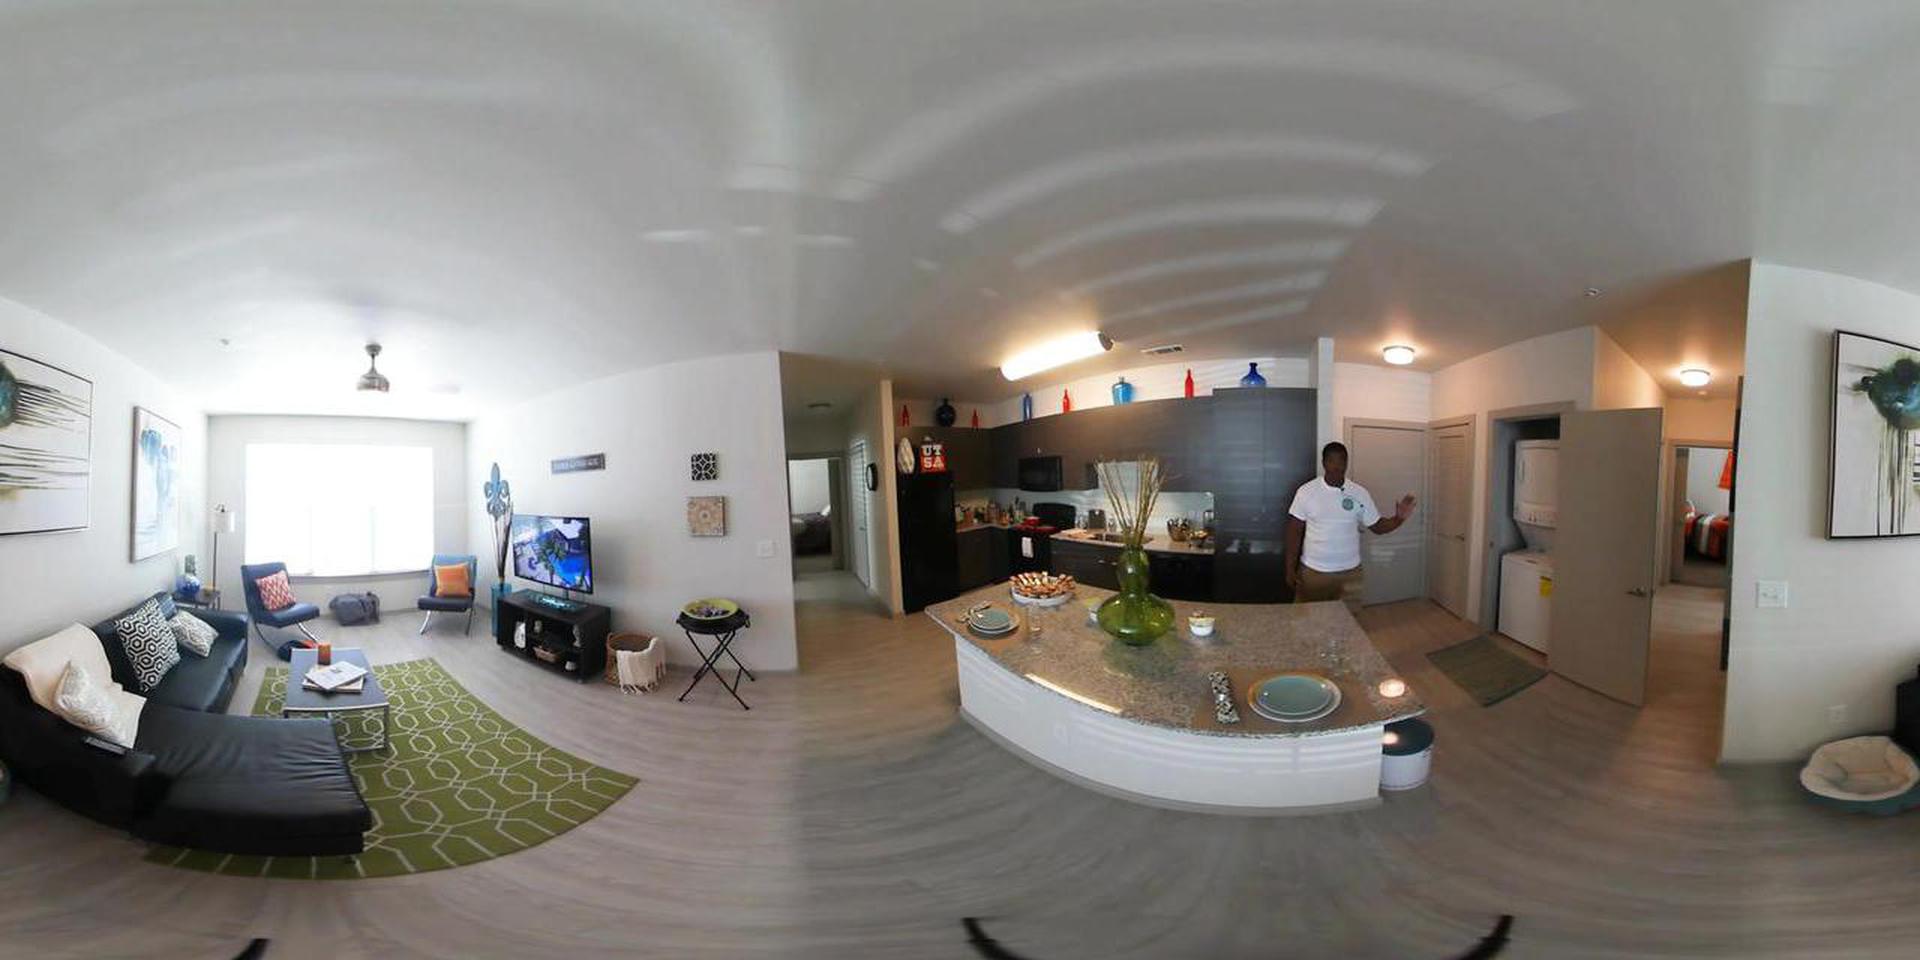
Referred object: TV opposite the sofa

Referred object: turn slightly right to face the kitchen island with the green vase

Referred object: the TV opposite the sofa